Cimoliopterus

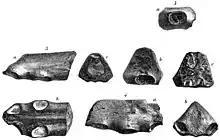
Lithograph of the "P. fittoni" holotype and assigned specimens; a dubious species considered close to "C. cuvieri", and possibly the same

The holotype snout of "C. dunni" is composed of the front of the snout, comprising the premaxilla and maxilla (including a largely intact premaxillary crest), broken off just behind the 13th pair of tooth sockets. The cortical bone (the hard outer layer of bones) is well-preserved, though there are several regions where it is damaged or missing. The total number of tooth sockets preserved in the specimen is twenty-six. "C. dunni" is distinguished by the premaxillary crest beginning at the fourth socket pair, unlike that of "C. cuvieri", and the crest is slightly upwards curved, forming a front edge that is concave. The crest is fused entirely to the jaw, which indicates the individual was not a juvenile. The upper edge of "C. dunni"s crest seems to descend moderately just before the broken portion, suggesting the crest was symmetrical from front to back when seen from the side. If the crest was symmetrical, the complete crest would have had a length of approximately . The maximum height of the crest is , which is above the ninth and tenth pair of tooth sockets. While crest-related features should be used with caution when identifying species, since they can be linked to growth stage or sexual dimorphism, the difference in crest-shape between "C. dunni" and "C. cuvieri" is probably unrelated to age, since the holotypes represent similarly sized individuals.